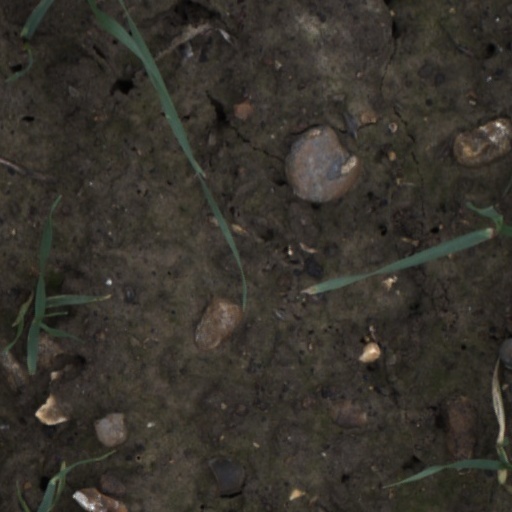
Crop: wheat